Architecture of Algeria

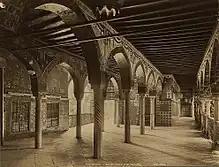
View of an interior gallery in the Palace of Ahmed Bey in Constantine (19th century)

The residential palace of the ruler in Algiers, the Janina or Jenina ('Little Garden'), was situated at the center of a larger palatial complex known as the Dar as-Sultan in the lower part of the city. This complex served as the ruling palace until 1816, when the Dey moved to the "qasba" following a British bombardment of the city that year. According to some historical descriptions, the complex included two major courtyards. The second courtyard was smaller than the first one but contained at its center a large fountain with a square basin. In one corner of this courtyard a wide staircase gave access to a gallery that led towards the throne of the ruler of Algiers. The gallery was lined with marble columns on either side, paved with ceramic tiles, and contained at its center a jet fountain with an octagonal basin. Next to the palace was an official mosque, the al-Sa'ida Mosque, built by Muhammad Ibn 'Uthman in the 18th century (as mentioned above). After the French conquest in 1830, however, most of the lower city of Algiers, including the Dar al-Sultan and its mosque, was demolished and replaced with European style streets and buildings. As a result, most of the pre-19th-century historic fabric of the city remaining today is found in the upper city, now known as the Casbah (the name being applied generally rather than only to the former citadel).